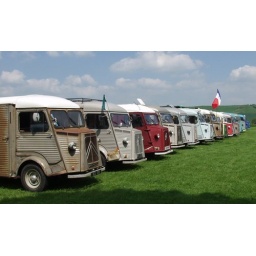
My van in it's (then) rusty glory